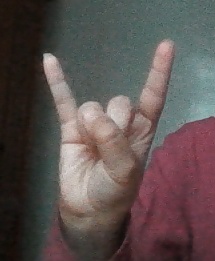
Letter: la